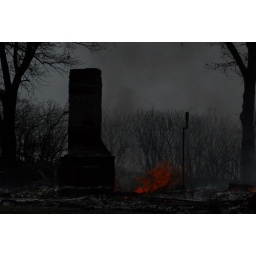
Fire fighters engaged in a controlled burn of an abandoned house on lake Wabesa